FK Dainava Alytus

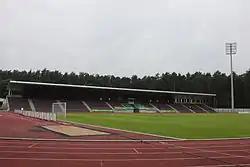

DFK Dainava plays in Alytus Stadium. It is a multi-use stadium in Alytus, Lithuania. The stadium holds 3,790 people. Stadium renovated at 2010.